2012 European Men's Handball Championship

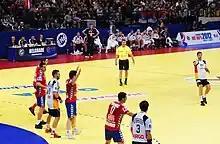
Match Serbia vs Germany.

(A) and (B) indicates from which group the teams came; in the main round they were playing only against teams from the other group. By three victories and the misfortune of among others Germany, Denmark qualified for the semifinals together with the host, Serbia. Notable results were Denmark's last second win against Macedonia and Poland's turnaround of first-half 9-20 result to win second half by the same numbers to equalize against Sweden.